Juan Ortiz (captive)

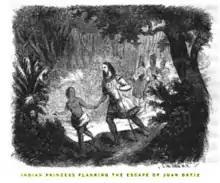
Chief Uzita's daughter helping Juan Ortiz to escape

After Ortiz's burns had been tended to, he was set to guard bodies placed in the charnel house of the town, to keep predators from taking the bodies away during the night. One night a wolf took the body of a young child that had recently died. Ortiz pursued the wolf in the night and killed it, recovering the child's body. The chief Uzita treated Ortiz better for a while after that.